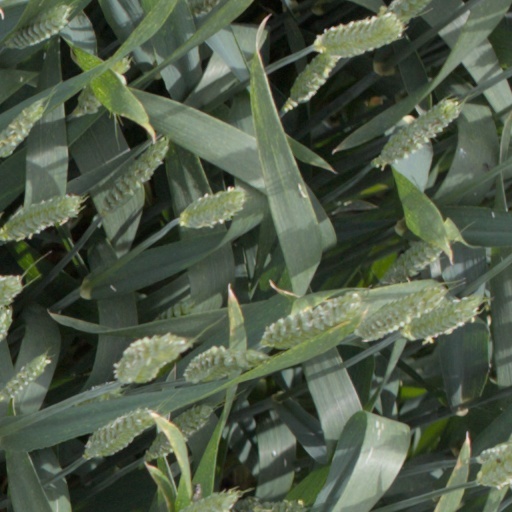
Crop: wheat